Chhatrasal

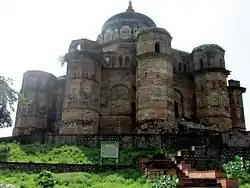
Chhatri of Maharaja Chhatrasal, at Dhubela (near Chhatarpur)

The Chhatarpur town and its eponymous district in Madhya Pradesh are named after Chhatrasal. Several places in Chhatarpur, including the Maharaja Chhatrasal Museum, Maharaja Chhatrasal Station Chhatarpur railway station (a railway station in Chhatarpur), are named after him. The Chhatrasal Stadium in Delhi and Chhatrasal Nagar (a colony) in Bhopal is also named after the Maharaja Chhatrasal.